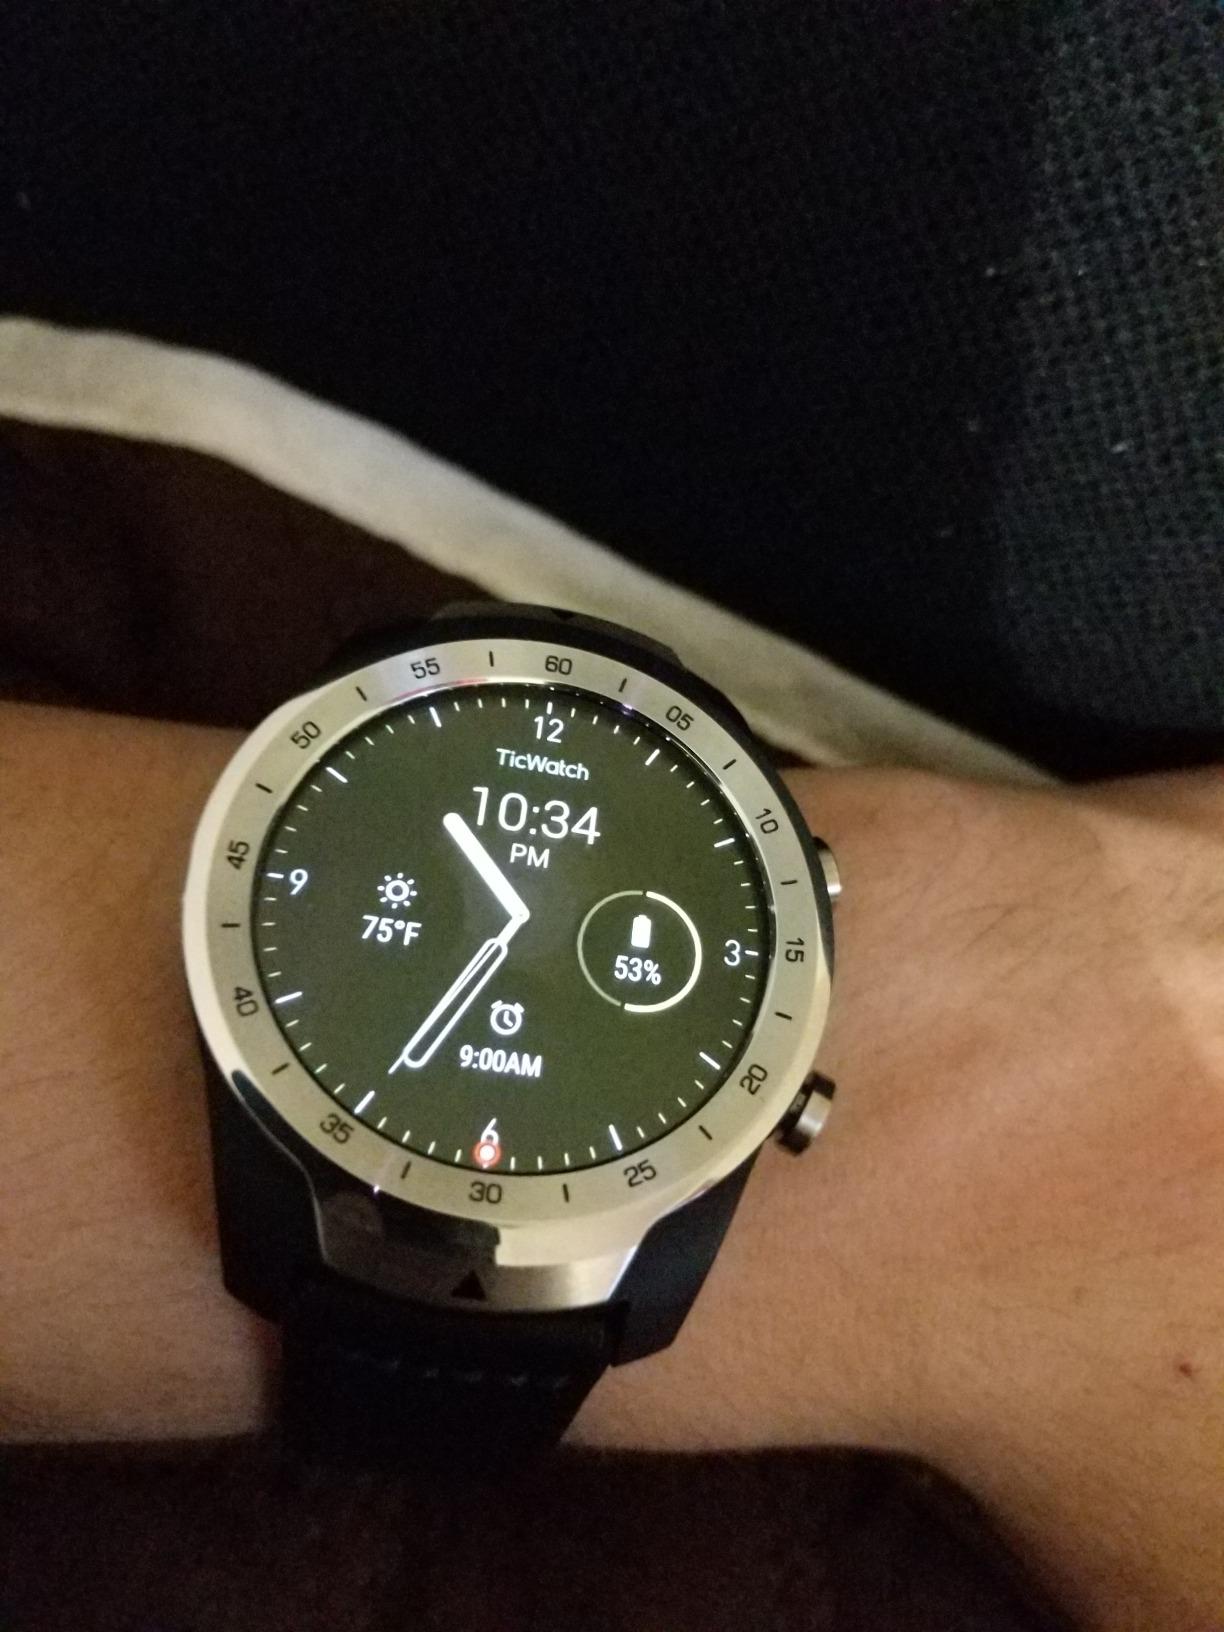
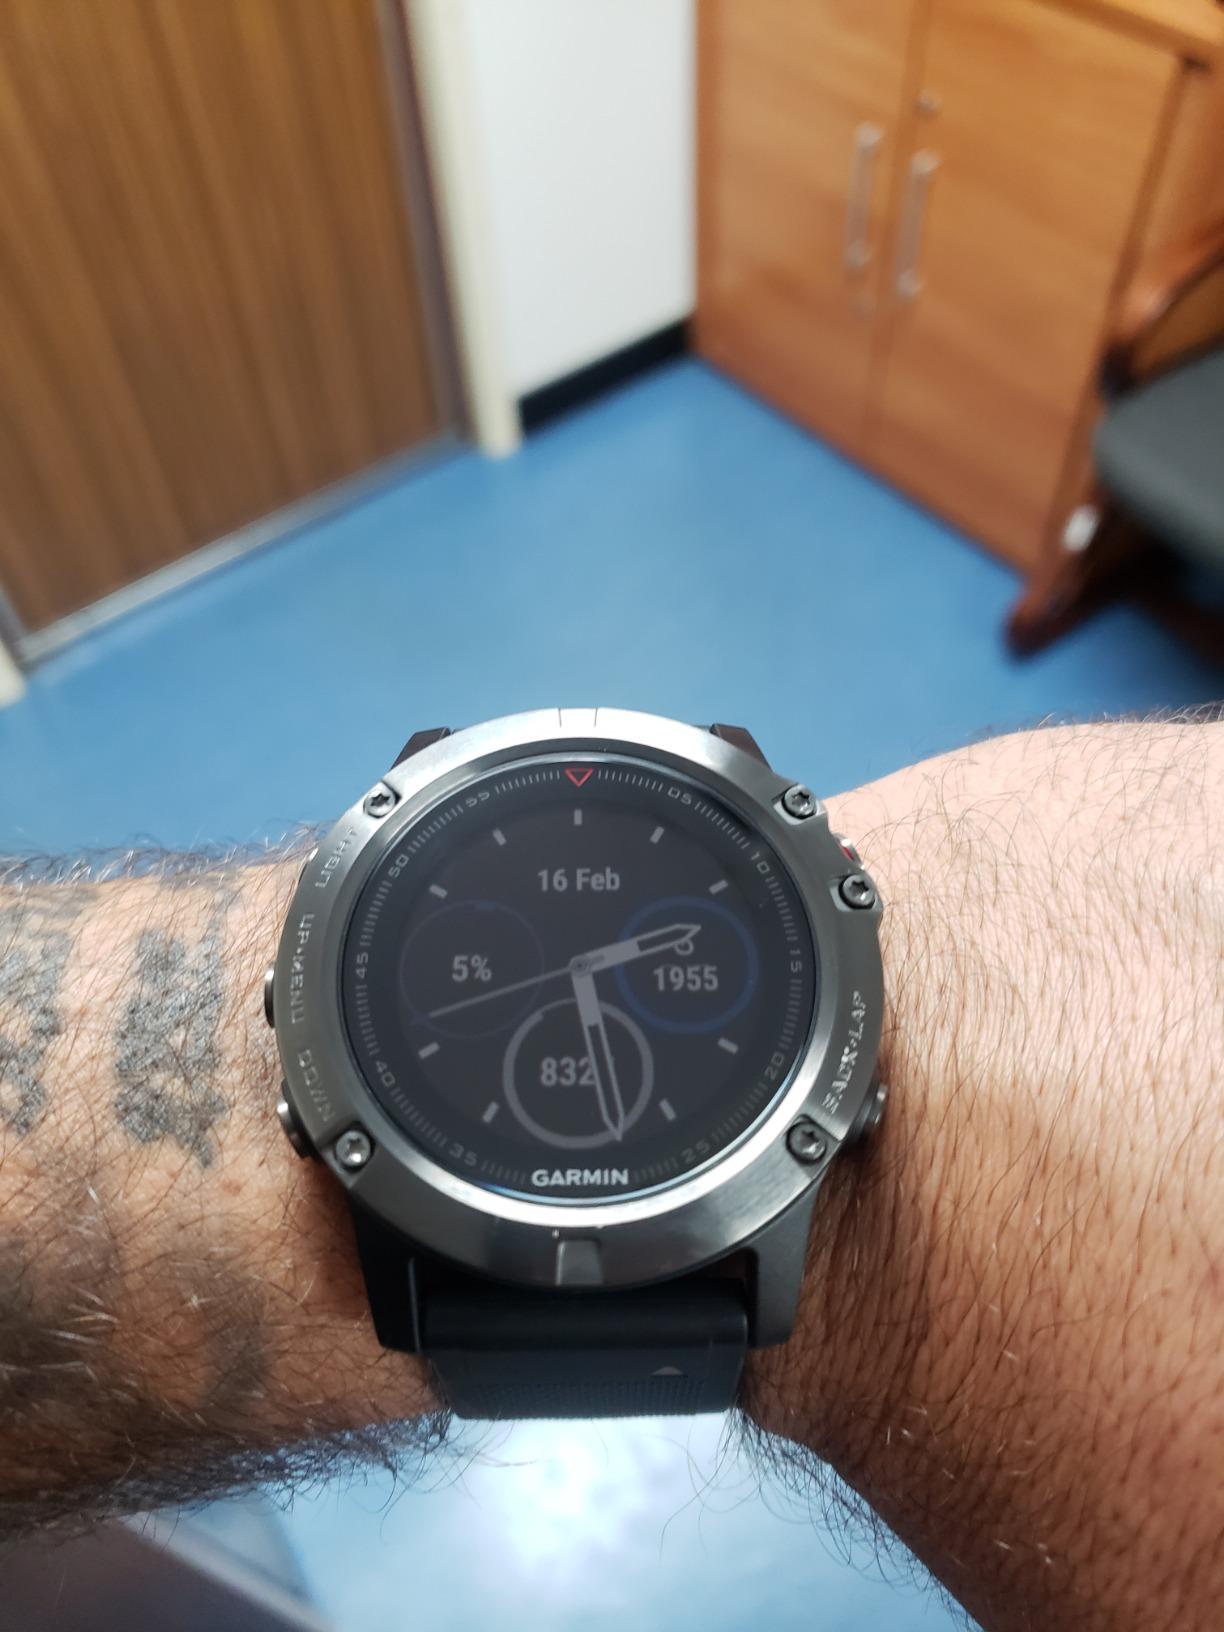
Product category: smartwatch
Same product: no